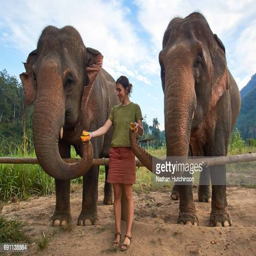
woman feeding a couple of elephants at a sanctuary .